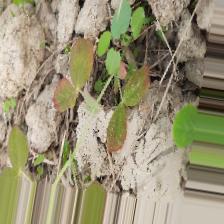
Label: Lentil Rust